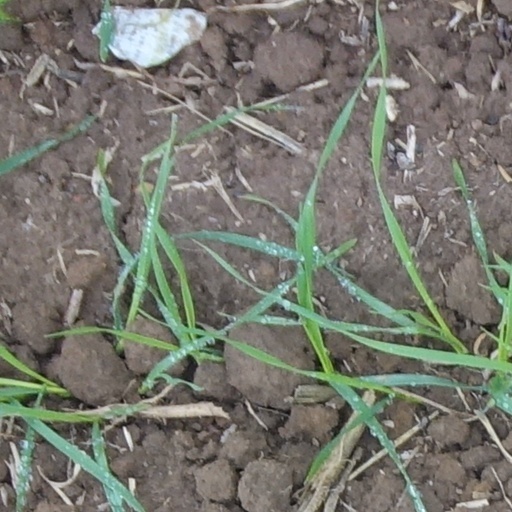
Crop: wheat